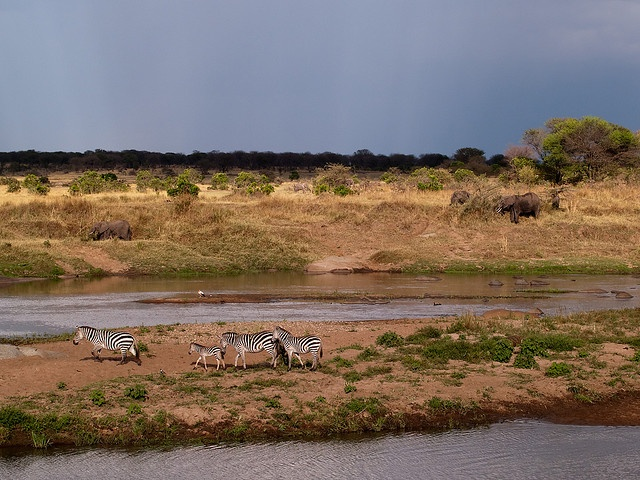
A group of zebras grazing in the savanna with elephants in the background.
A number of zebra walk near the water.
Several zebras standing on land surrounded by water.
a couple of zebras are standing in a field
A family of zebras in an open landscape.